Maryland

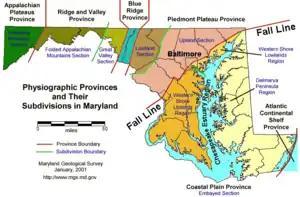
Physical regions of Maryland

The Progressive Era of the late 19th and early 20th centuries brought political reforms. In a series of laws passed between 1892 and 1908, reformers worked for standard state-issued ballots (rather than those distributed and marked by the parties); obtained closed voting booths to prevent party workers from "assisting" voters; initiated primary elections to keep party bosses from selecting candidates; and had candidates listed without party symbols, which discouraged the illiterate from participating. These measures worked against ill-educated whites and blacks. Blacks resisted such efforts, with suffrage groups conducting voter education.